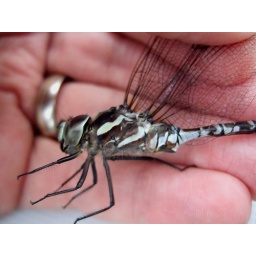
1 of 2+ males (&lt;i&gt;Aeshna canadensis&lt;/i&gt;) flying around a co-worker's home in Livingston County, Michigan (USA)